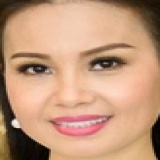
ca sĩ Cẩm Ly